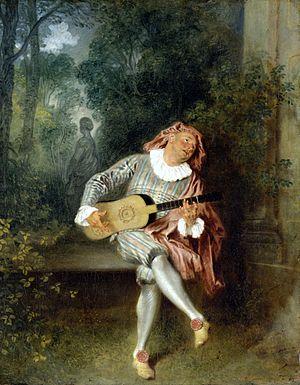
Cet article liste des personnalités italiennes qui se sont illustrées en France au cours de l'histoire, par ordre chronologique.
Mezzetin est un personnage de comédie. C’est une des variétés d’Arlequin.